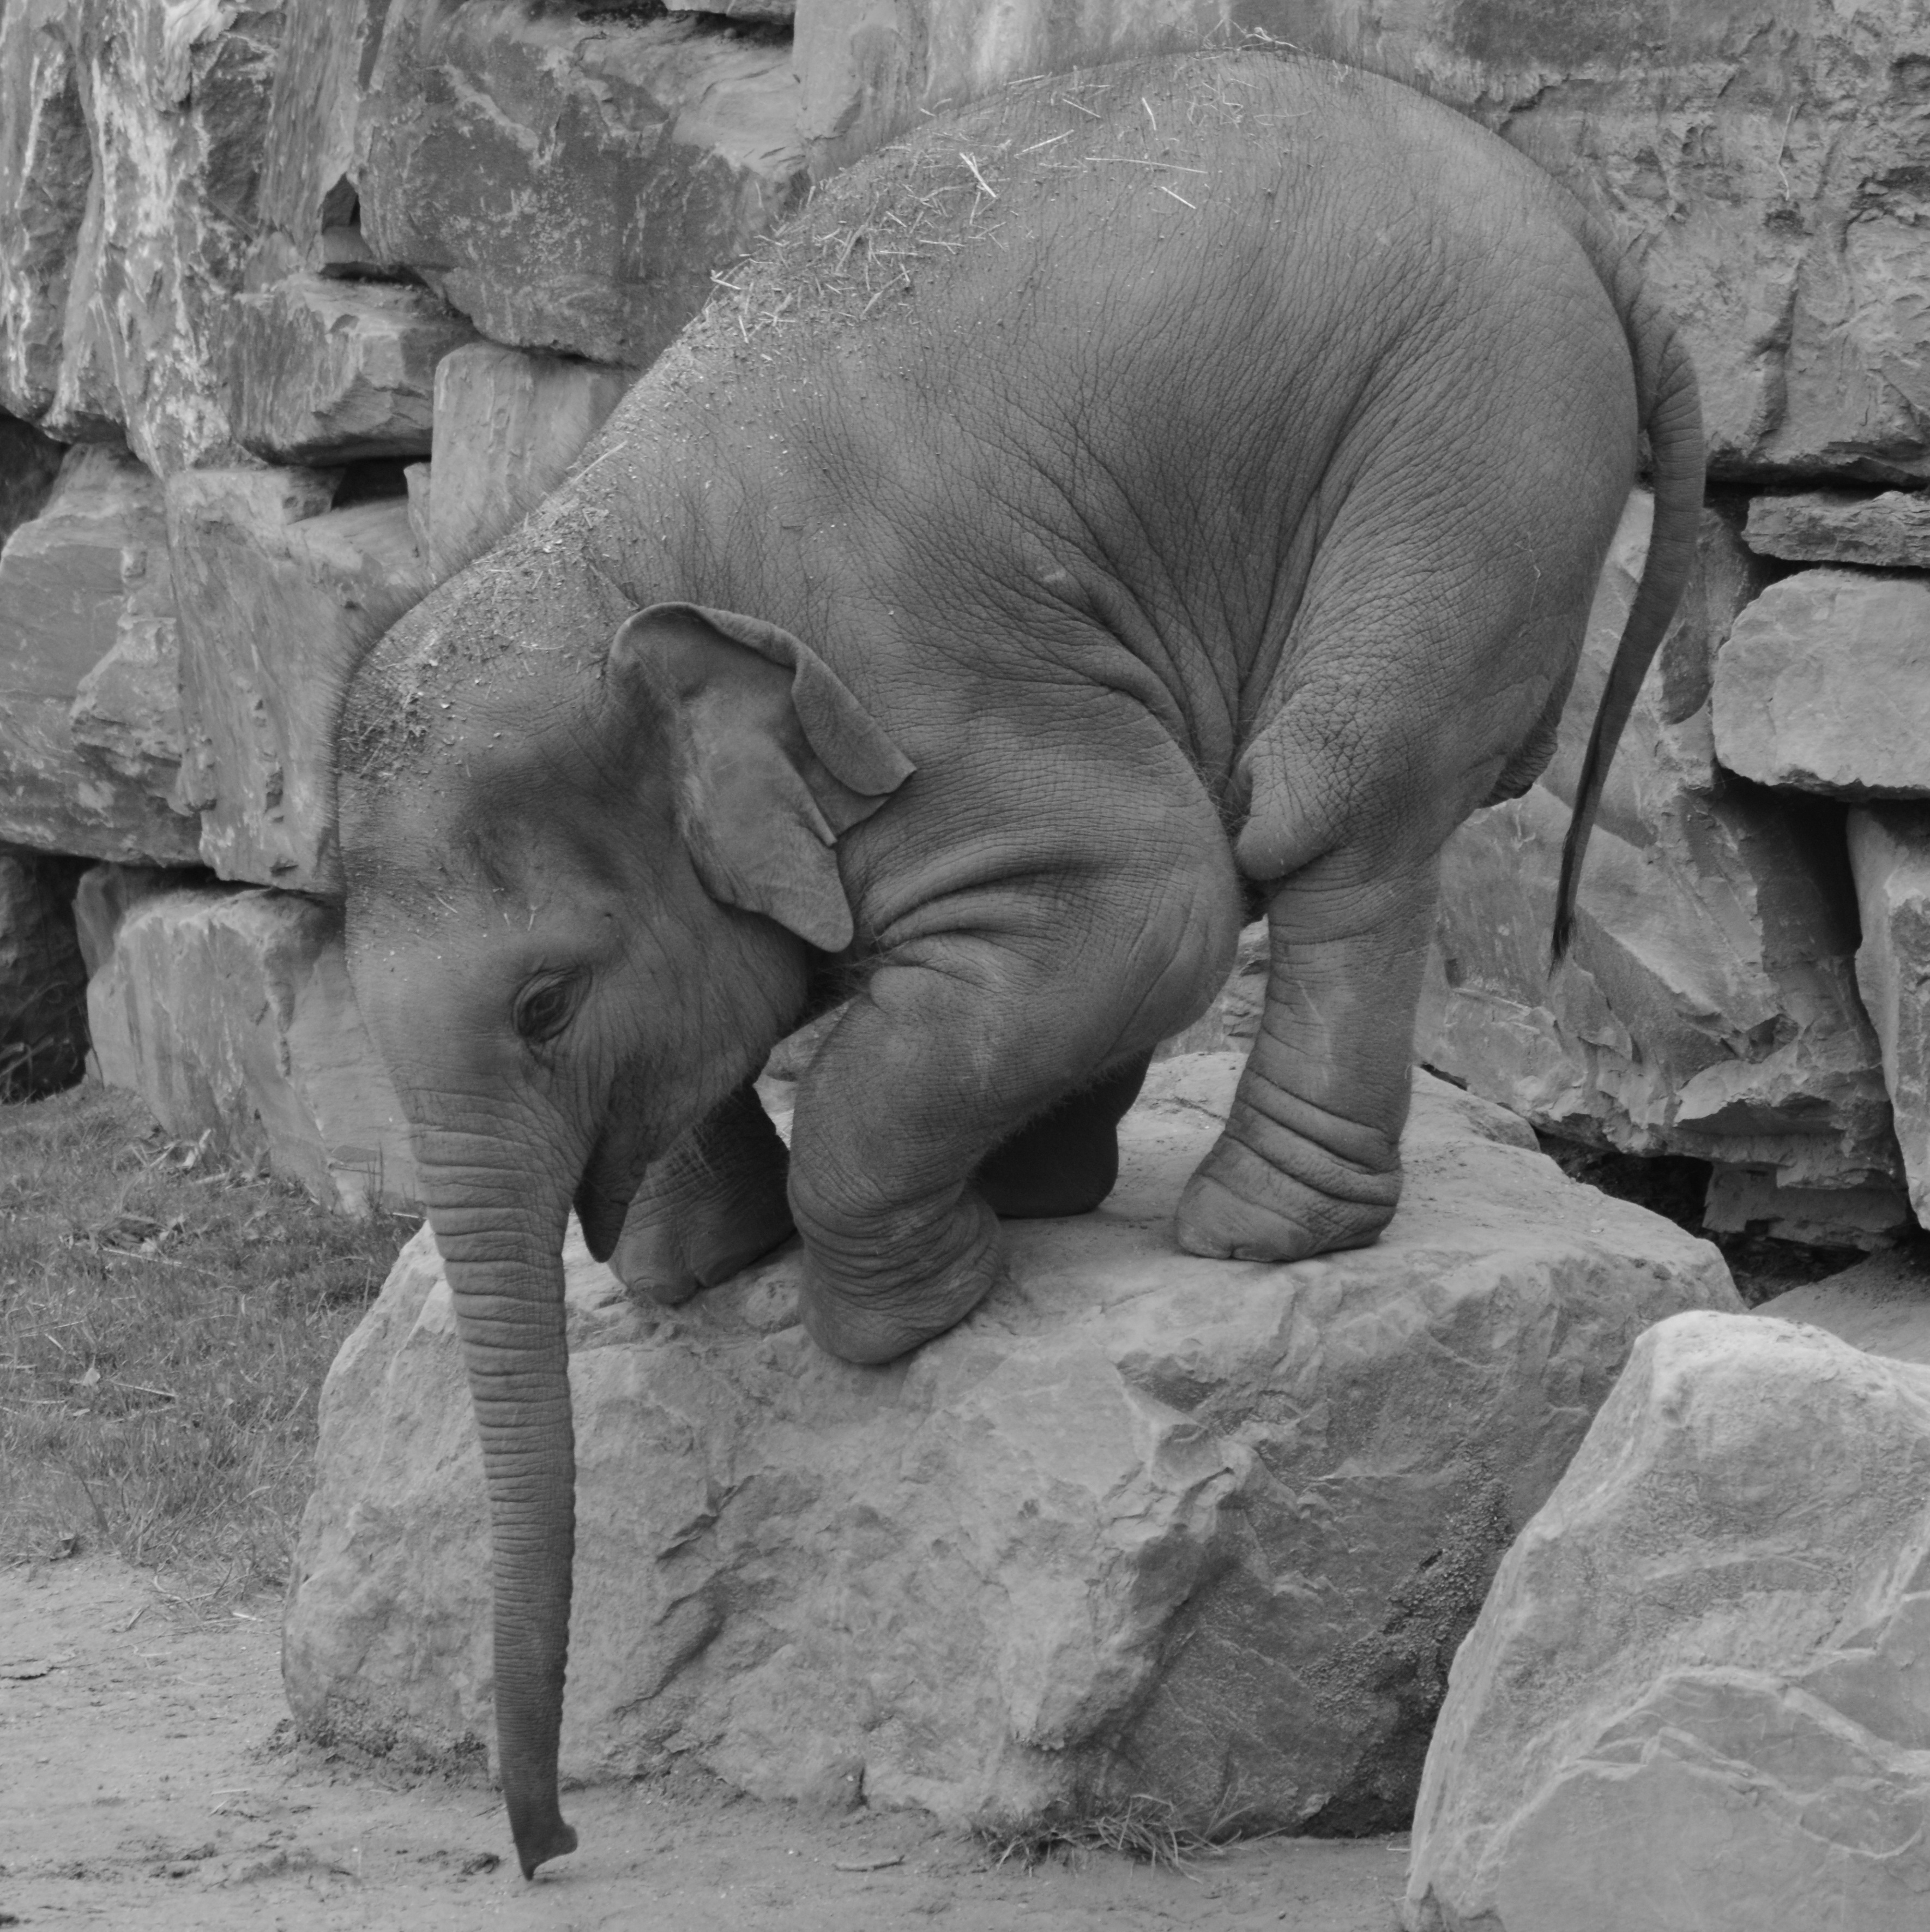
nature, black and white, trunk, animal, zoo, mammal, monochrome, fauna, elephant, dumbo, grey, rhinoceros, temple, baby elephant, big five, indian elephant, monochrome photography, elephants and mammoths